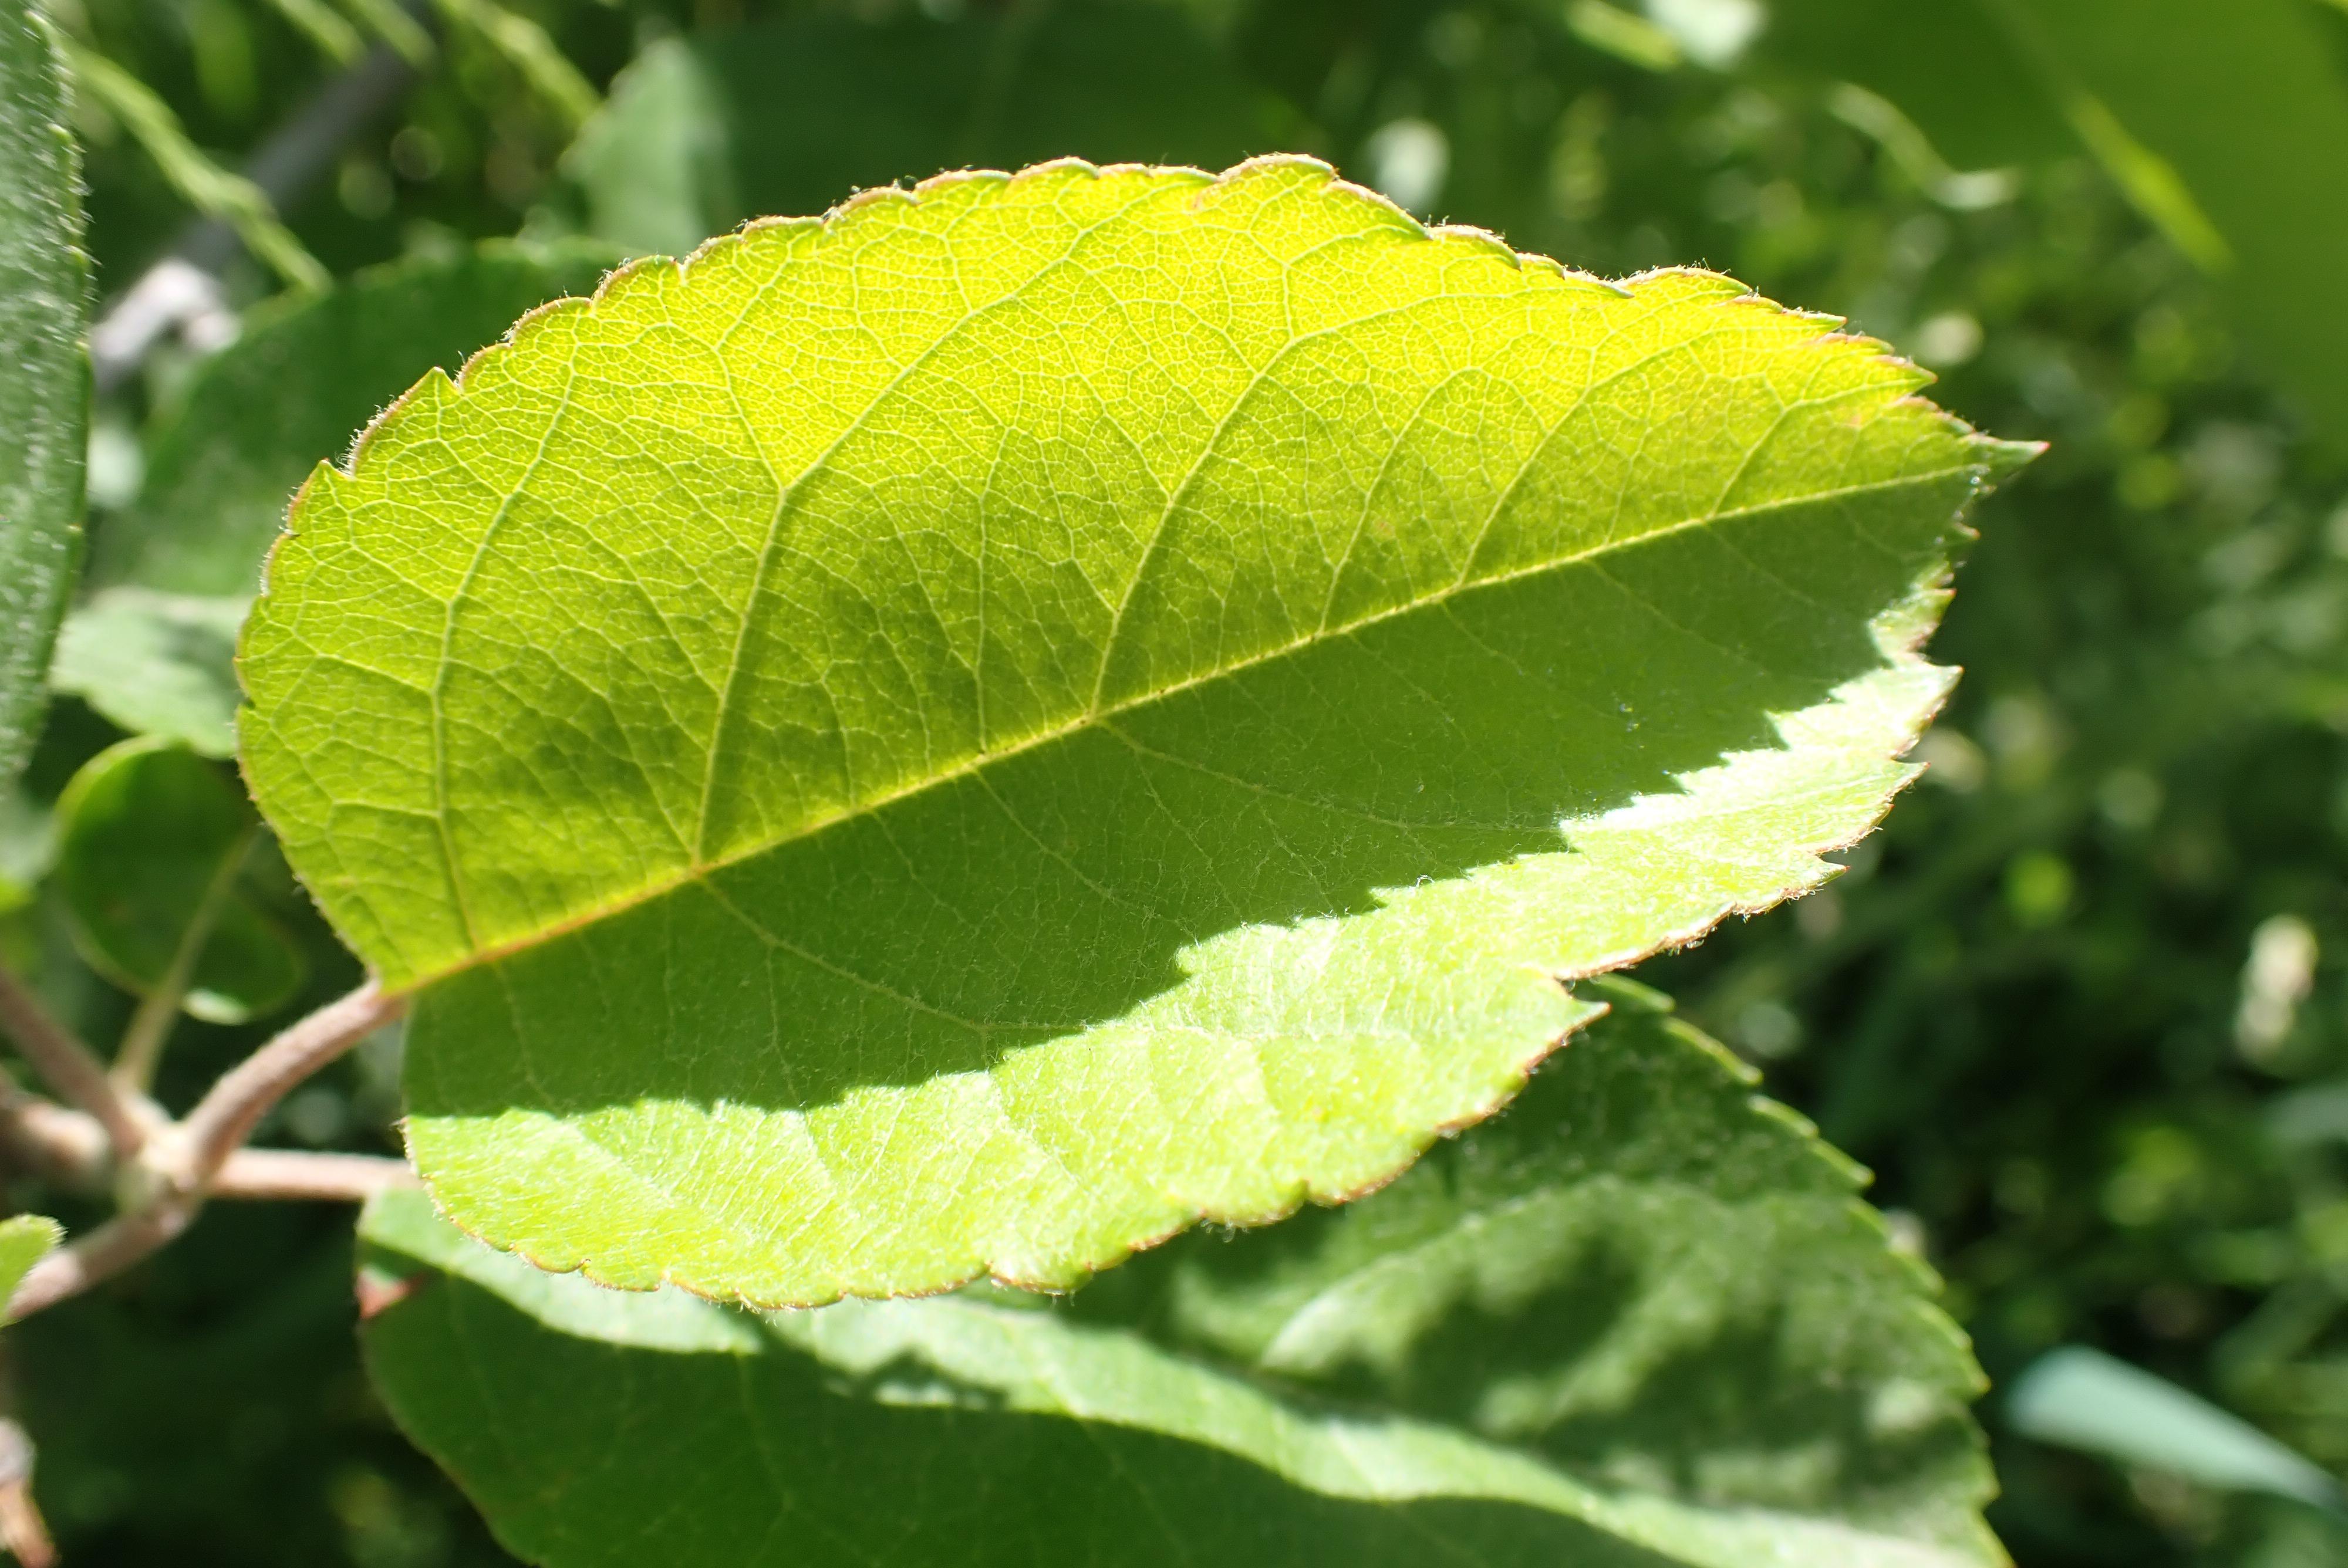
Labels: healthy